Super Nova Racing

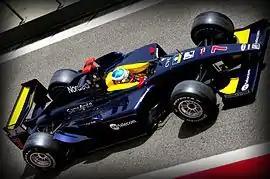
Christian Bakkerud driving for Super Nova in the 2008 Bahrain GP2 Asia Series round.

With the arrival of GP2 it had the drivers Giorgio Pantano and Adam Carroll who would achieve two victories that would leave the team in third place in the constructors' table in the 2005 season. For the 2006 season they hired the Argentine José María López and the Malaysian Fairuz Fauzy, leaving Super Nova Racing in ninth place at the end of the championship. For the 2007 season its drivers were the British Mike Conway and the Italian Luca Filippi, achieving fourth position in the constructors' championship.